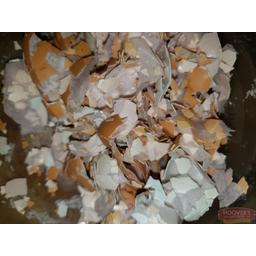
Label: trash